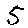
Label: 5